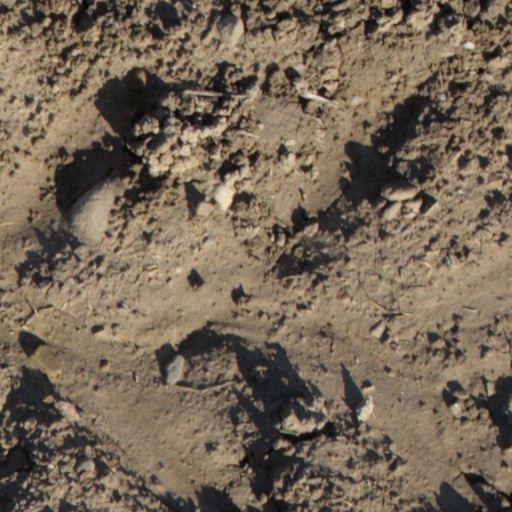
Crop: wheat